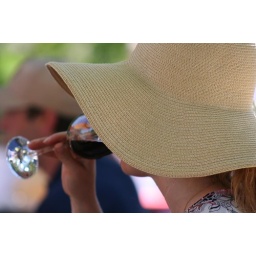
girl in hat